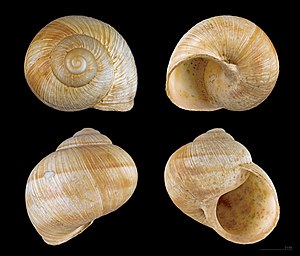
Vinbjergsnegl
Helix pomatia
Vinbjergsneglen er en spiselig snegleart og Europas største skalbærende landsnegl. Som fuldvoksen kan den opnå en højde på 4,5 cm og en bredde på 4 cm. Særligt i Sydeuropa anses den for at være en stor delikatesse.